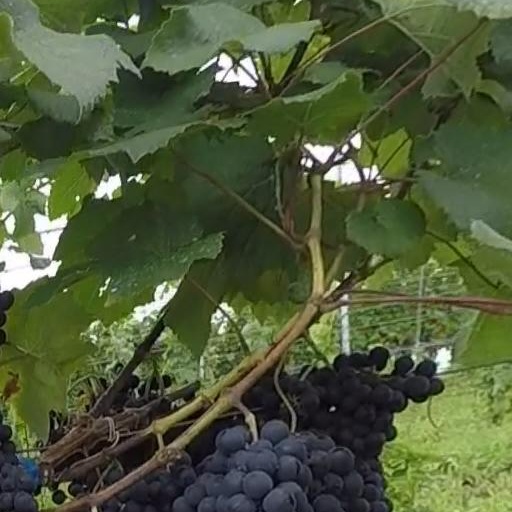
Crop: grape